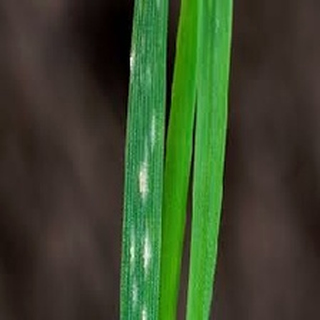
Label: wheat_mildew